Bigfoot Discovery Museum

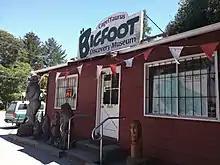
Exterior view of museum, June 2016

Bigfoot Discovery Museum is a museum in Felton, California devoted to Bigfoot (also known as Sasquatch).